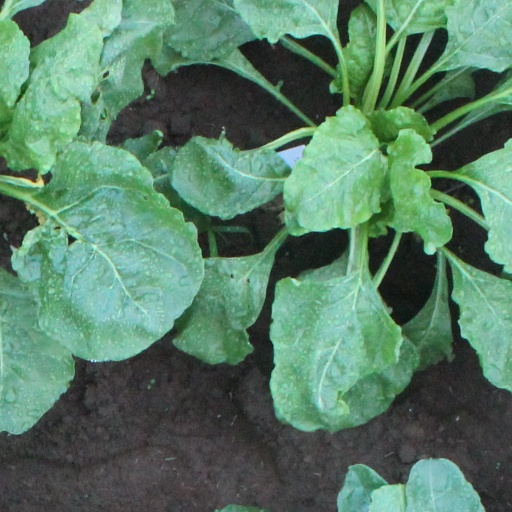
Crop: sugar beet